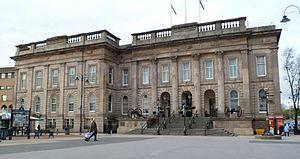
Ashton-under-Lyne est un bourg du Metropolitan Borough of Tameside dans le Grand Manchester en Angleterre. Il est situé sur la rive nord de la rivière Tame, aux pieds des Pennines.